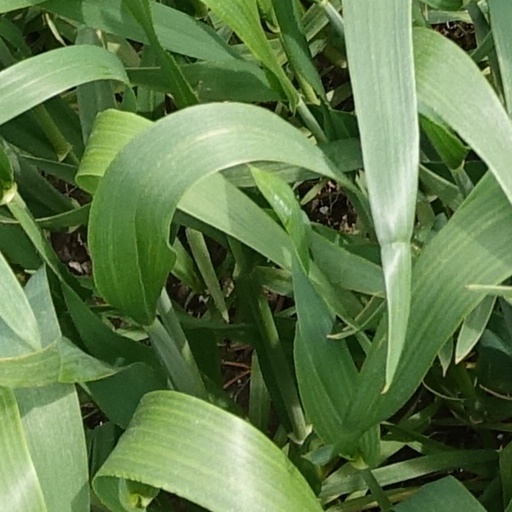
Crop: wheat